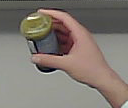
Product: barilla_pesto